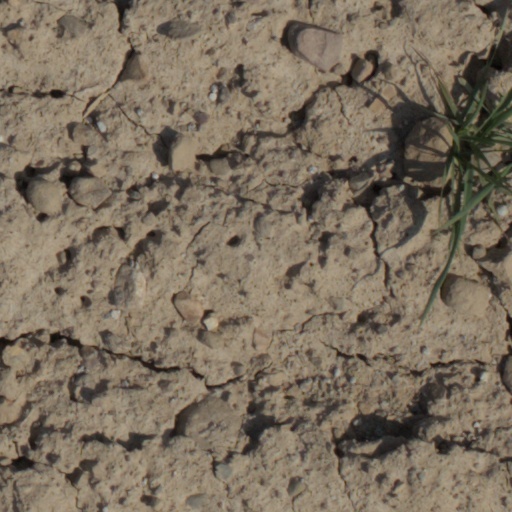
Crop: wheat